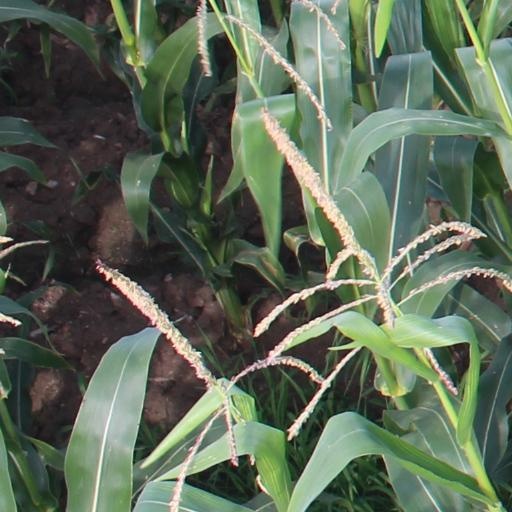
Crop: maize; corn